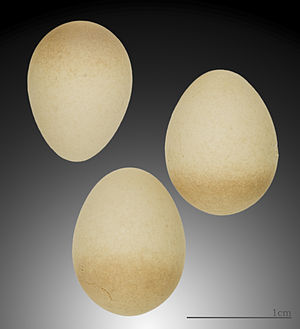
Fuglekonge / Æg
Fuglekongen er en meget lille spurvefugl. Den er Europas mindste fugl med en længde på blot cirka 9 centimeter. Fuglekongen lever i det meste af den tempererede del af Europa og Asien. Den yngler i nåletræer, men færdes udenfor yngletiden ofte i mindre flokke i træer og buske i såvel løv- som nåleskove, både højt til vejrs og tættere på jorden. I træktiden kan den også ses i haver og krat.